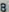
Number: 8